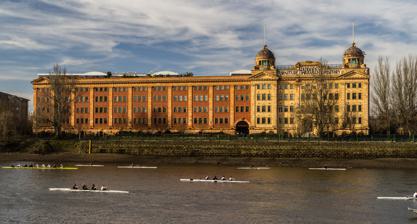
Building: Harrods Furniture Depository
Country: United Kingdom
Year built: 1914
Depository in Barnes, London in the London Borough of Richmond upon Thames Harrods Furniture Depository Location within London Borough of Richmond upon Thames General information Type Depository Location Barnes, London in the London Borough of Richmond upon Thames Listed Building – Grade II Official name Harrods Depository Riverside Warehouse to East Designated 10-May-1990 Reference no. 1254280 The Harrods Furniture Depository buildings flank the south bank of the River Thames near Hammersmith Bridge in Barnes , London, England, built on the site of an old soap factory in 1894 as a storage centre for the larger items that could not be taken into Knightsbridge to the Harrods department store. The present salmon-pink terracotta -clad buildings date from 1914. The architect was W. G. Hunt . The buildings, which are Grade II listed , are no longer owned by Harrods but retain many of its original external features. In 2000 the conversion to a residential estate was completed, consisting of 250 townhouses and penthouse suites known as "Harrods Village". William Hunt Mansions, the main riverfront building, is a key marker post on the annual Oxford and Cambridge Boat Race between Putney Bridge and Chiswick Bridge . The buildings can be seen in the music video of the Verve 's 1997 song Lucky Man , which were filmed opposite. References